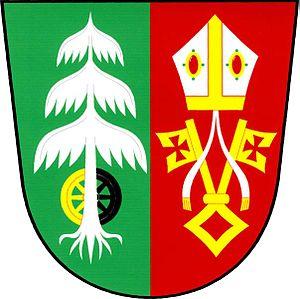
Smrčná est une commune du district de Jihlava, dans la région de Vysočina, en Tchéquie. Sa population s'élevait à 388 habitants en 2018.